Ottoman decoration

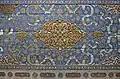
A painted wooden ceiling under the gallery of the Kara Ahmed Pasha Mosque in Istanbul, circa 1554. This mixes a number of design elements including a central medallion, "saz"-style motifs, and "Chinese clouds".

An important case of Ottoman tile decoration outside the imperial capitals around this time was the refurbishment of the Dome of the Rock in Jerusalem ordered by Sultan Suleiman. During the refurbishment, the exterior of the building was covered in tilework which replaced the older Umayyad mosaic decoration. Inscriptions in the tiles give the date 1545–46, but work probably continued until the end of Suleiman's reign (1566). The name of one of the craftsmen is recorded as Abdallah of Tabriz. The tilework includes many different styles and techniques, including "cuerda seca" tiles, colourful underglaze tiles, and mosaic blue-and-white tilework. The tiles seem to have been fabricated locally rather than at centers like Iznik, despite the absence of a sophisticated ceramic production center in the region. The identification of Abdallah of Tabriz may also indicate that the tiles were commissioned from the same workshop of Iranian craftsmen who produced earlier Ottoman tiles. This project is also notable as one of the few cases of extensive tile decoration applied to the exterior of a building in Ottoman architecture. This major restoration work in Jerusalem may have also played a role in Ottoman patrons developing a taste for tiles, such as those made in Iznik (which was closer to the capital).